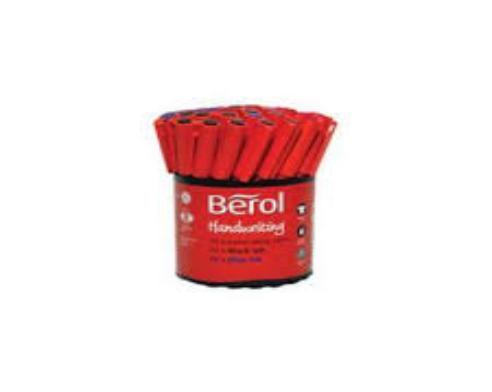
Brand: berol
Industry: Others